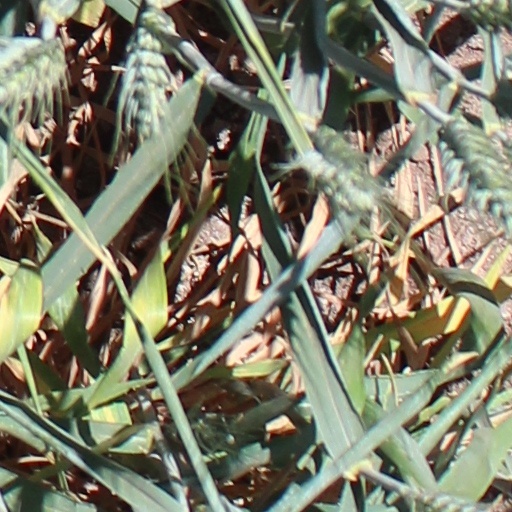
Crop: wheat